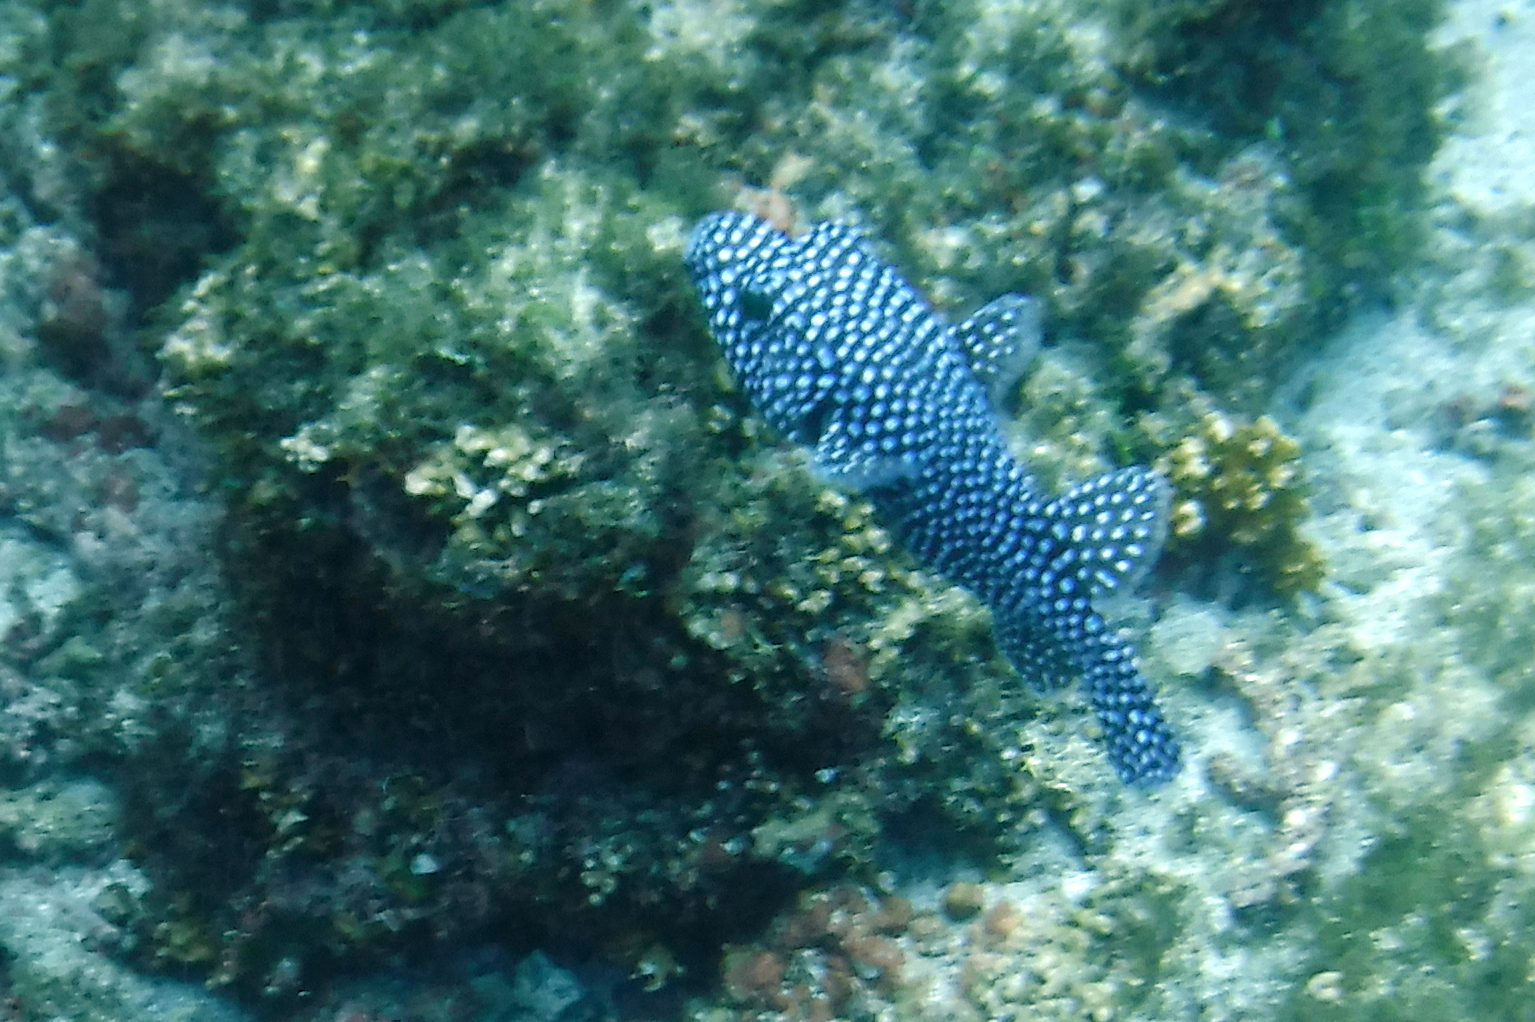
Arothron meleagris (Guineafowl Puffer)